Thwaites Glacier

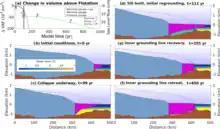
A proposed "underwater sill" blocking 50% of warm water flows heading for the glacier could have the potential to delay its collapse and the resultant sea level rise by many centuries.

Some engineering interventions have been proposed for Thwaites Glacier and the nearby Pine Island Glacier to physically stabilize its ice or to preserve it. These interventions would block the flow of warm ocean water, which currently renders the collapse of these two glaciers practically inevitable even without further warming. A proposal from 2018 included building sills at the Thwaites' grounding line to either physically reinforce it, or to block some fraction of warm water flow. The former would be the simplest intervention, yet equivalent to "the largest civil engineering projects that humanity has ever attempted". It is also only 30% likely to work. Constructions blocking even 50% of the warm water flow are expected to be far more effective, yet far more difficult as well. Some researchers argued that this proposal could be ineffective, or even accelerate sea level rise. The authors of the original proposal suggested attempting this intervention on smaller sites, like the Jakobshavn Glacier in Greenland, as a test. They also acknowledged that this intervention cannot prevent sea level rise from the increased ocean heat content, and would be ineffective in the long run without greenhouse gas emission reductions.